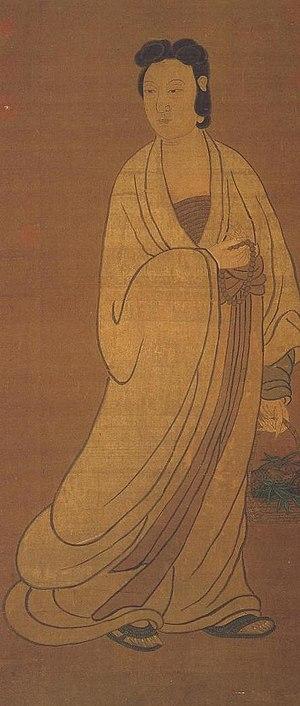
Attribué à ZHAO Meng-Fu (dynastie Yuan), anonyme, dynastie Ming (1368-1644) Rouleau, peinture en couleurs sur soie - 122,6cm x 61,3cm
Le nenju ou juzu est un chapelet ou rosaire bouddhiste destiné à la méditation et symbolisant le nombre de karmas. Il sert à compter les mantras ou les sutras récités par des bouddhistes, et est associé au chant litanique du nom du bouddha Amitābha.